Peter Serracino Inglott

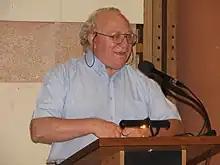
Serracino Inglott speaking at Researchers' Night 2007, at Saint James Cavalier, Malta

Peter Serracino Inglott (26 April 1936 – 16 March 2012) was a Priest, Philosopher, Scholar and Rector of the University of Malta from 1987 to 1988, then consecutively from 1991 to 1996. He was awarded the title of Emeritus Professor of philosophy at the University of Malta. He was a key figure at reconstructing the Maltese education system and held academia to his personal life prominently. He was also politically affiliated with the country's Nationalist Party, serving as advisor to former Prime Minister of Malta, Eddie Fenech Adami.